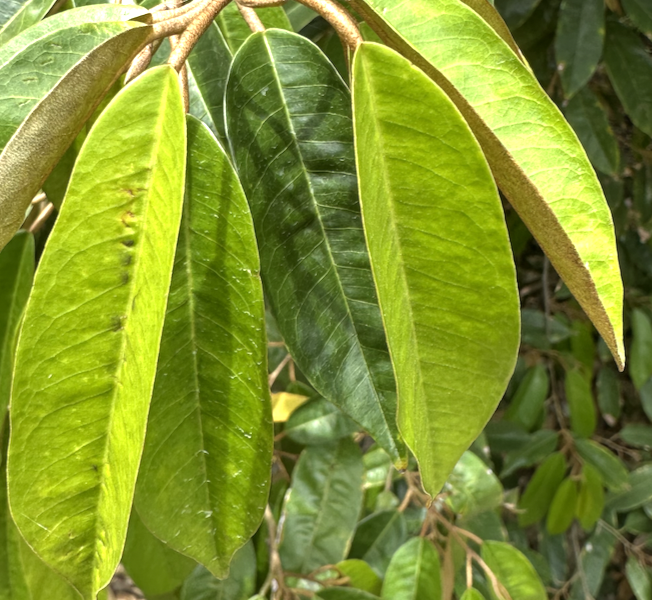
Label: yellow_leaf